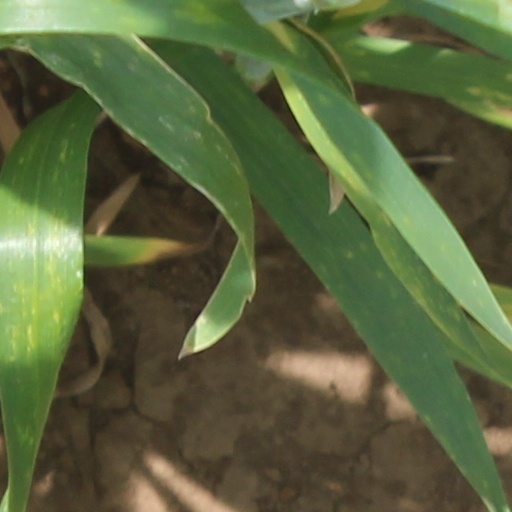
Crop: wheat